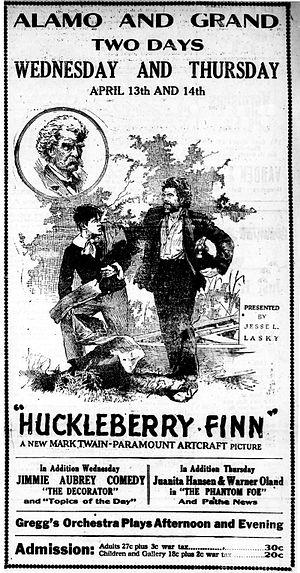
Les Aventures de Huckleberry Finn est un roman picaresque de l'Américain Mark Twain, paru à Londres le 4 décembre 1884 sous le titre The Adventures of Huckleberry Finn, puis à New York en février de l'année suivante sous le titre Adventures of Huckleberry Finn.